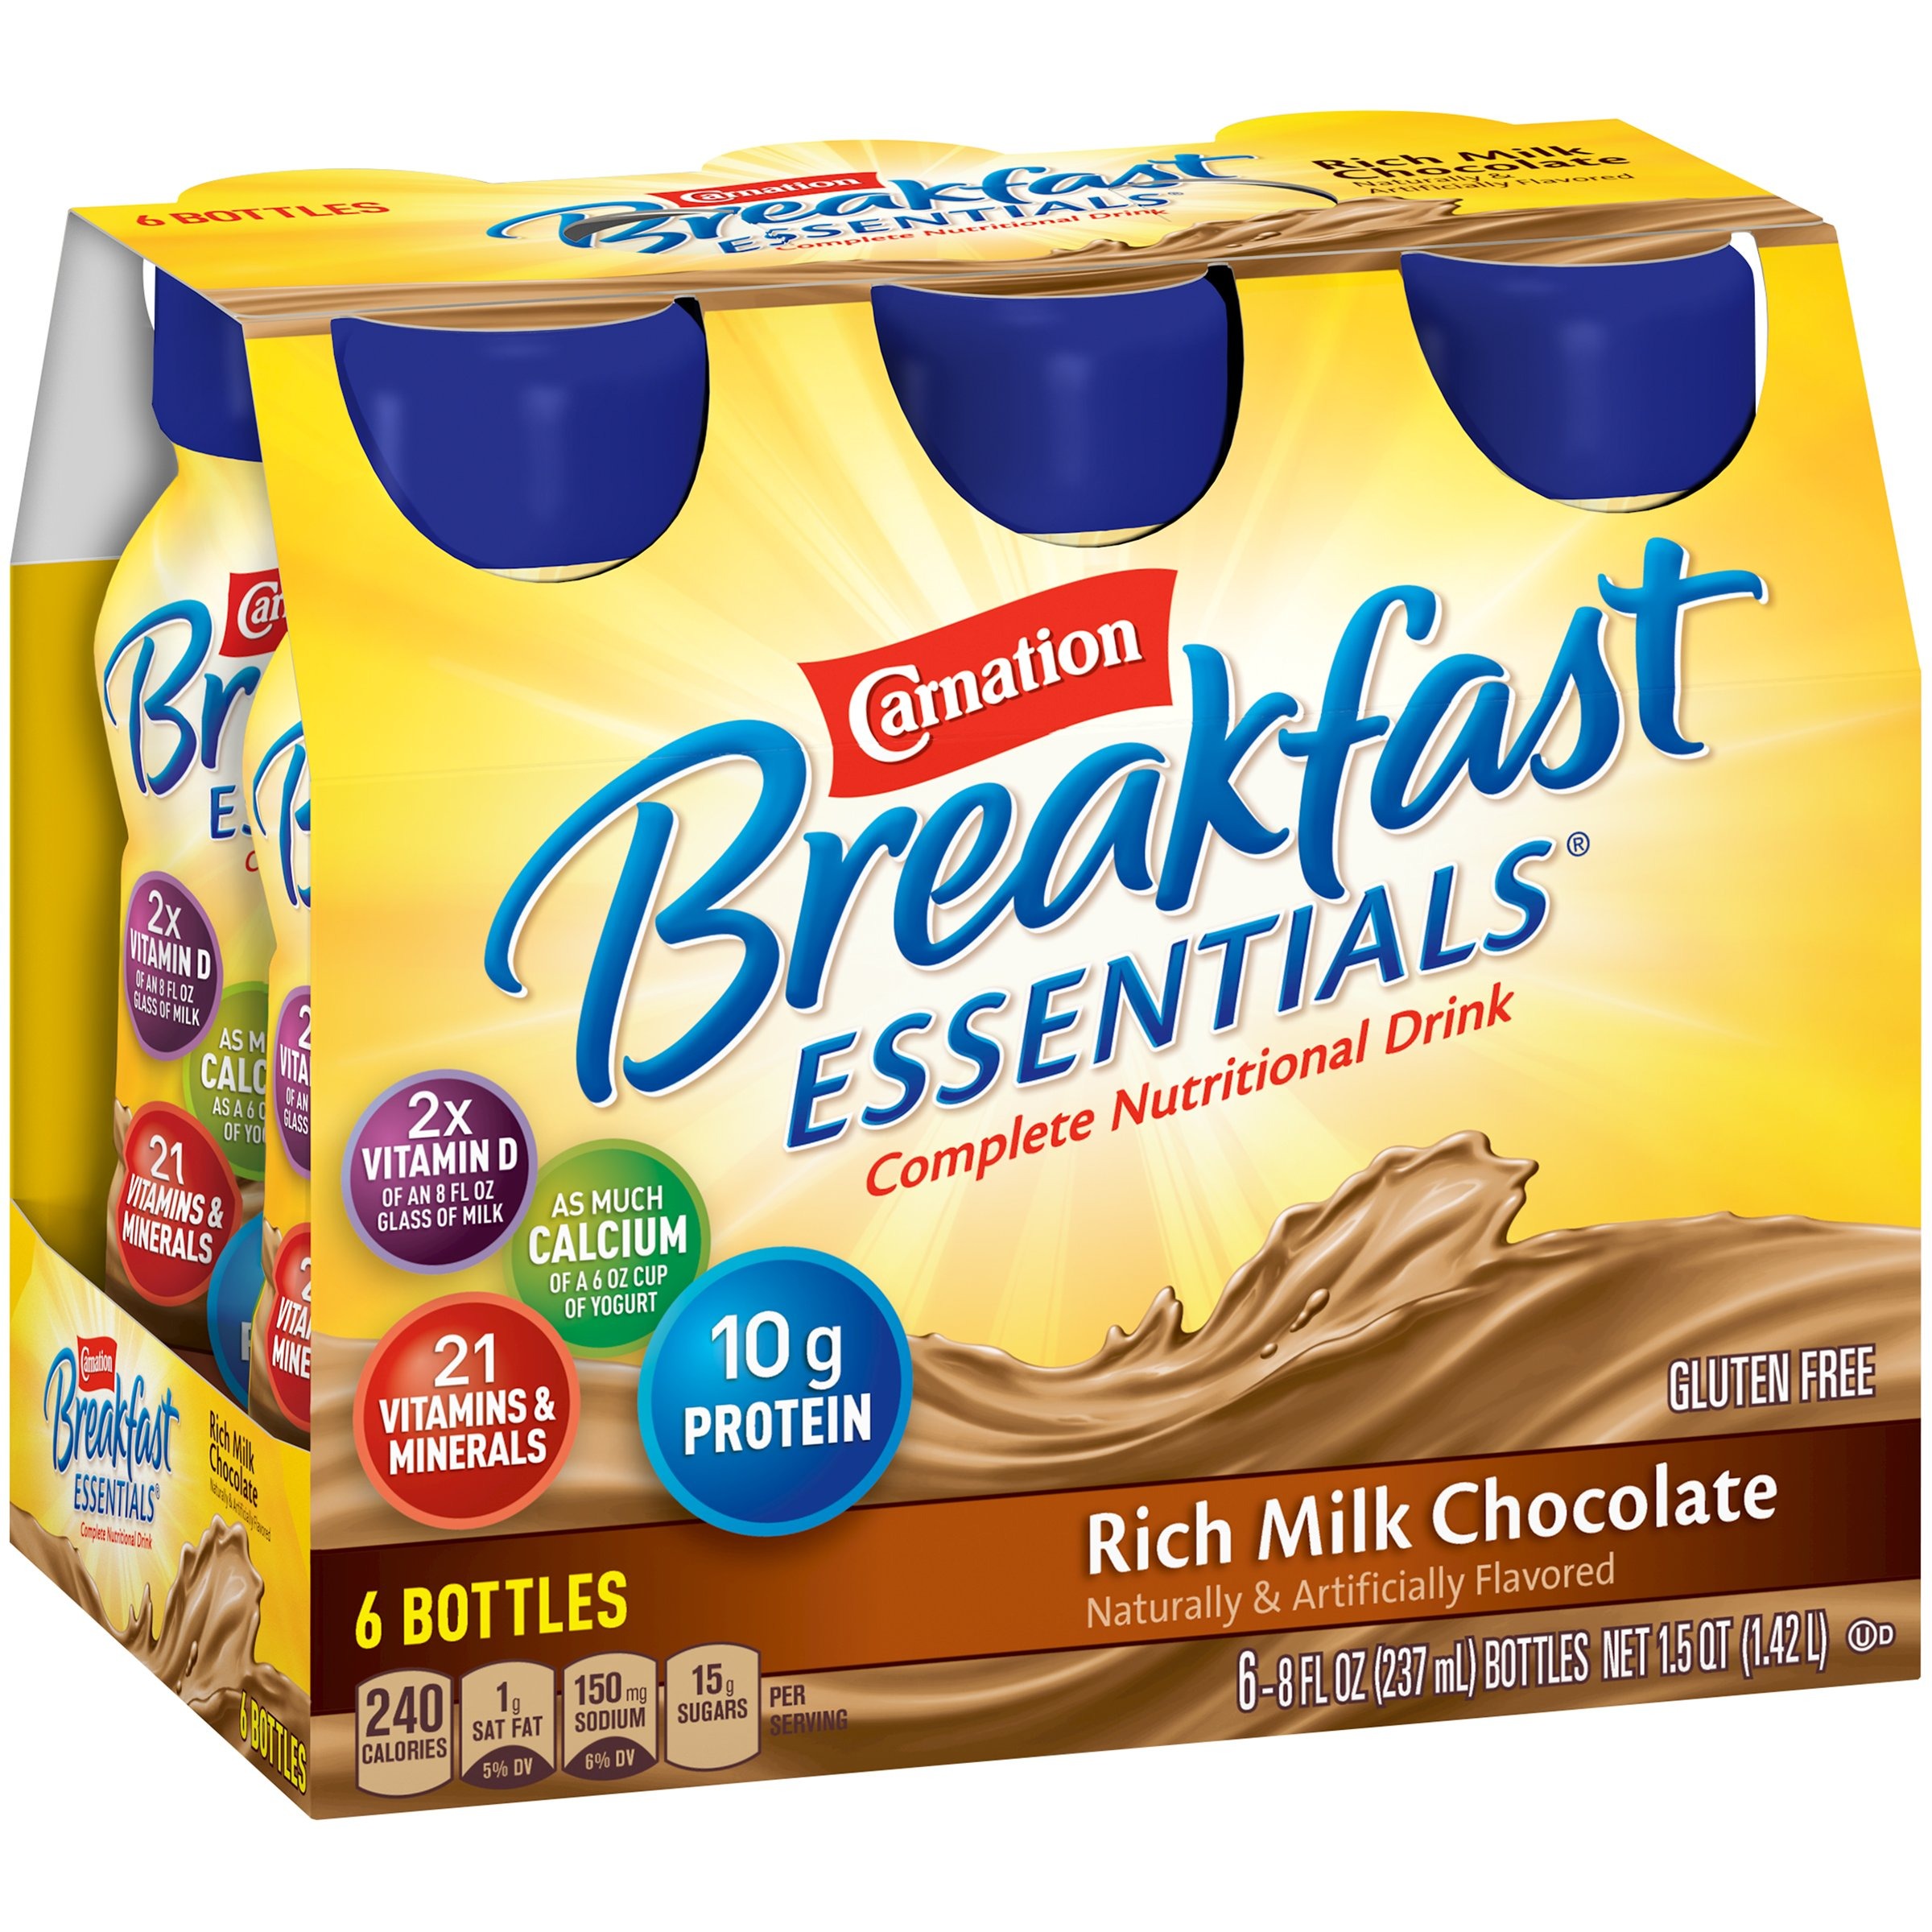
Item Name: Nestle Carnation Breakfast Essentials Complete Nutritional Drink Chocolate 8 oz Bottle 24 Ct
Bullet Point 1: Great tasting Carnation Breakfast Essentials Ready-To-Drink is a complete nutritional drink that provides great nutrition to start the day!
Bullet Point 2: A single eight-ounce bottle provides 10 grams protein to help build and maintain muscle, contains as much calcium as a six-ounce cup of yogurt and twice the vitamin D as an eight-ounce glass of milk.
Bullet Point 3: Available in Rich Milk Chocolate, Classic French Vanilla and Creamy Strawberry Flavors
Bullet Point 4: Suitable for gluten-free, kosher, fat-modified, cholesterol-restricted and lactose-free diets* (*Not for individuals with galactosemia)
Value: 192.0
Unit: Fl Oz

Price: 14.885